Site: brandenburg
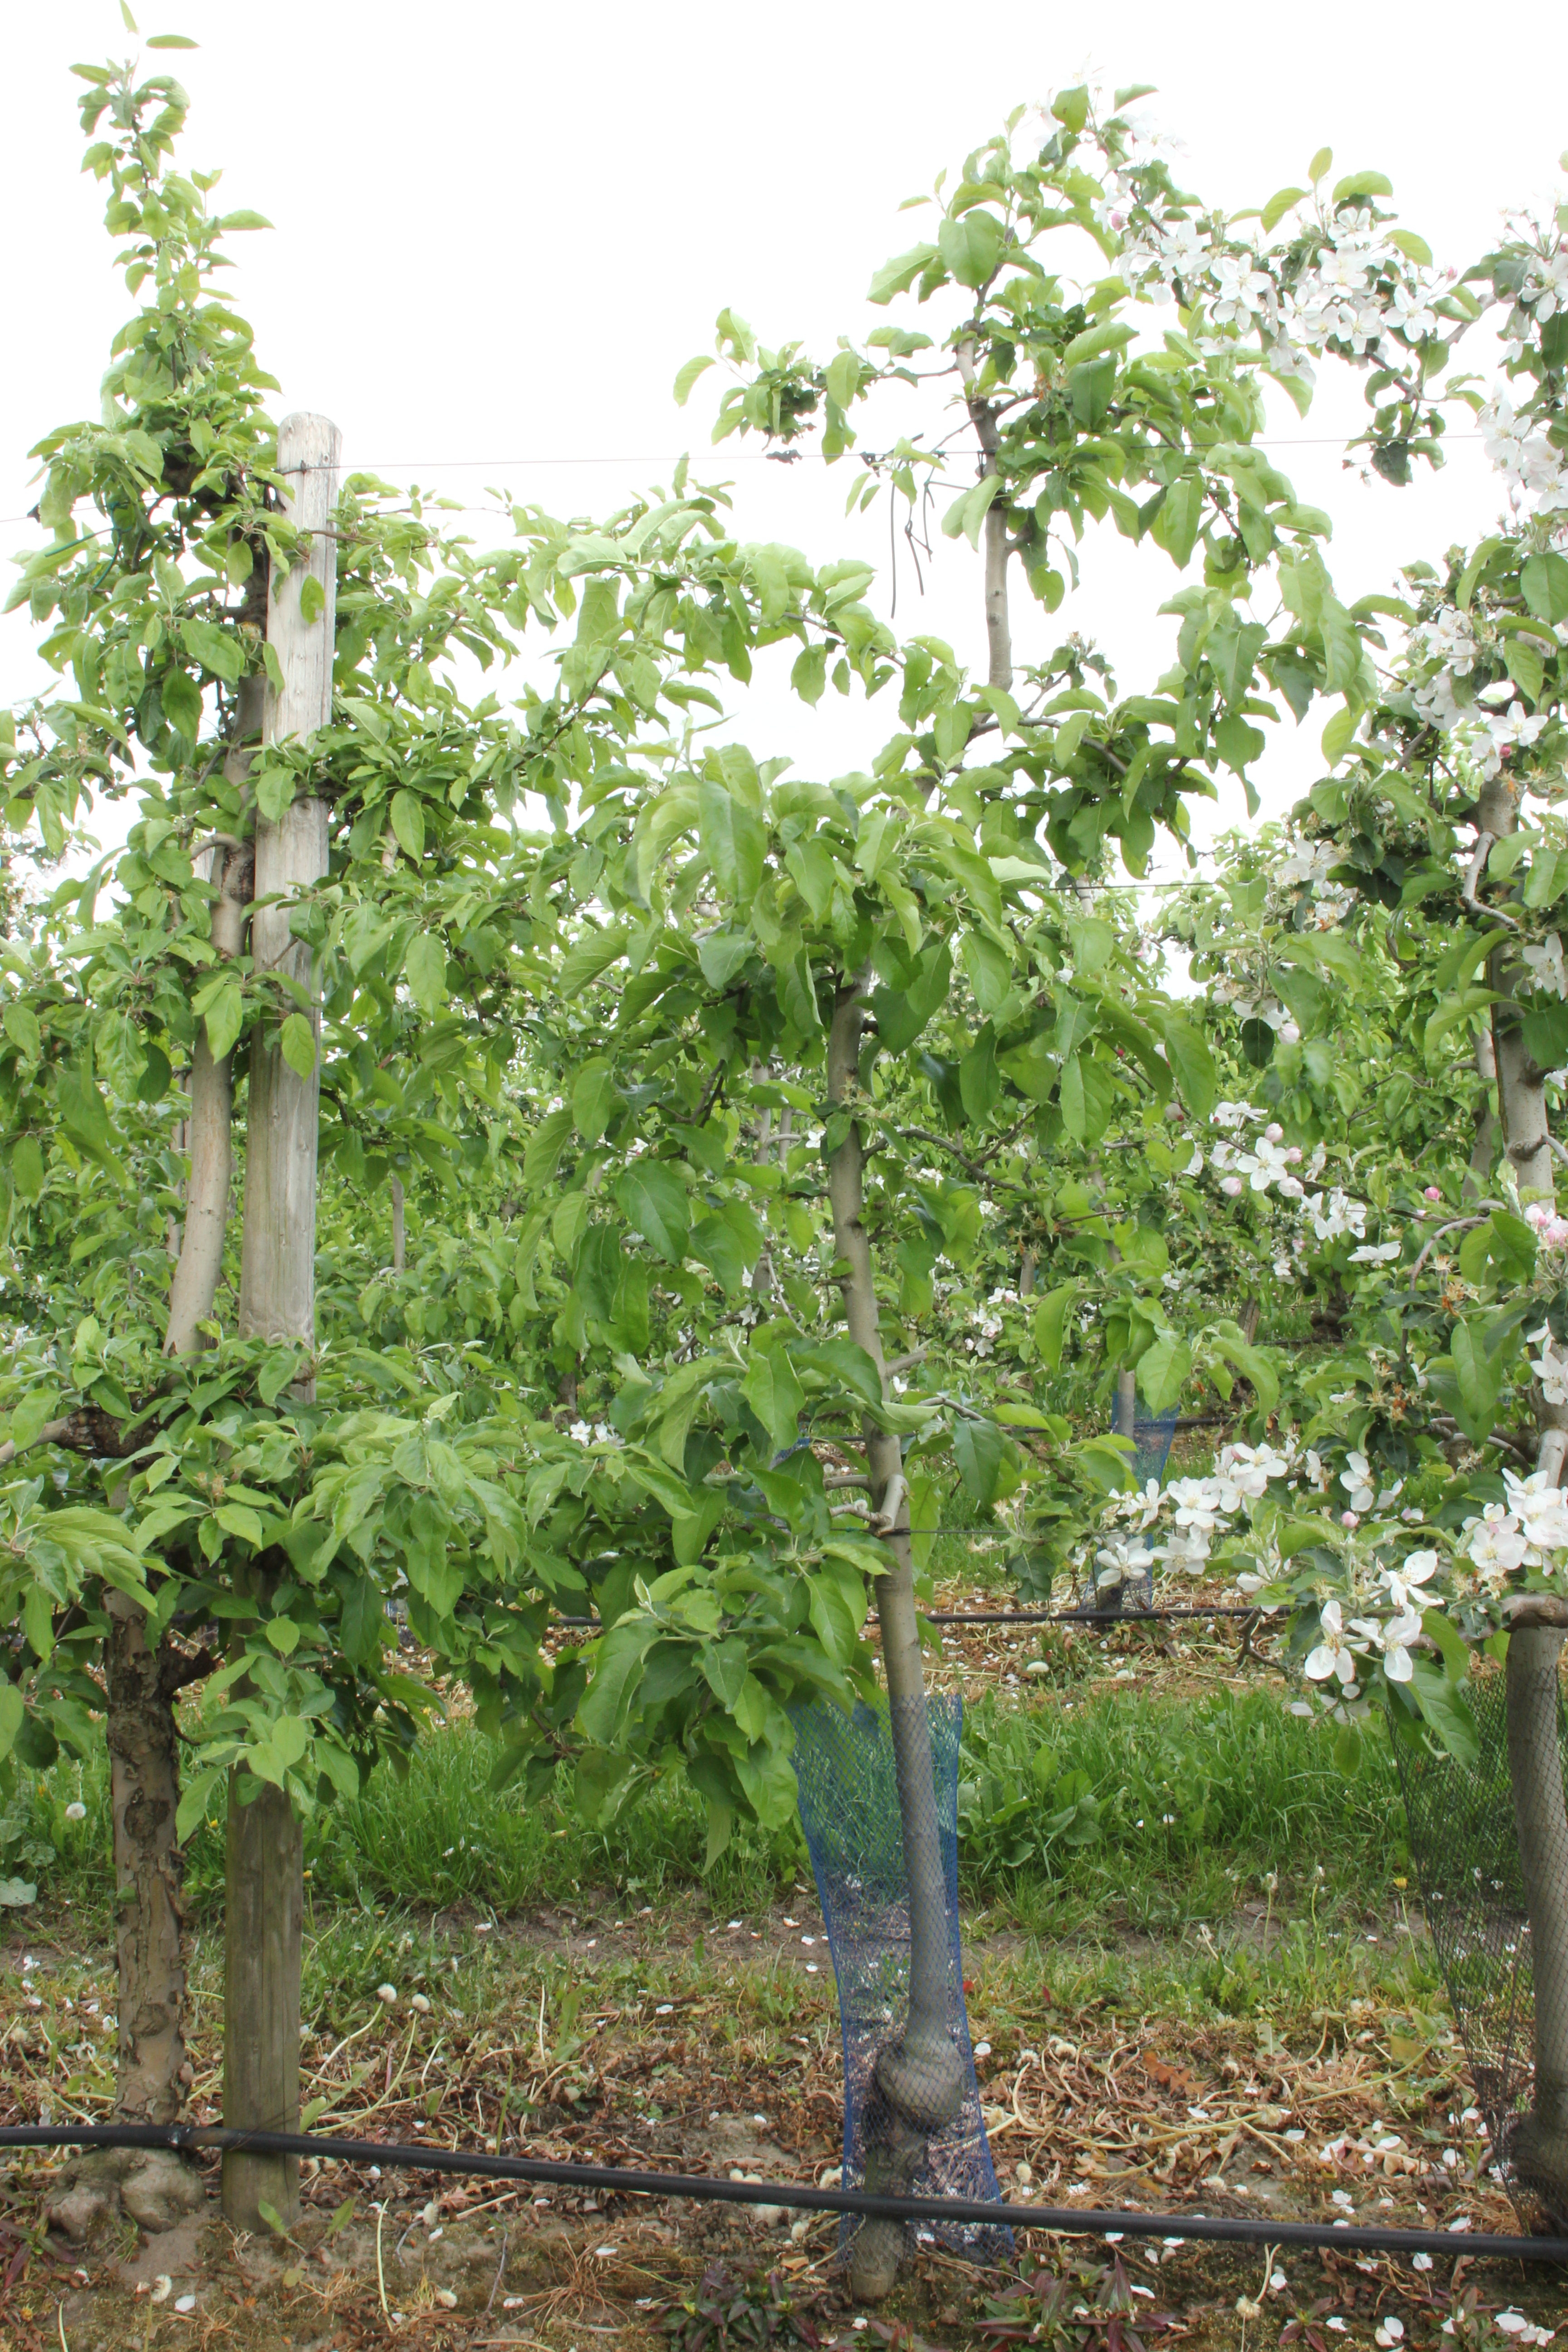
Growth stage (BBCH 67): Flowering